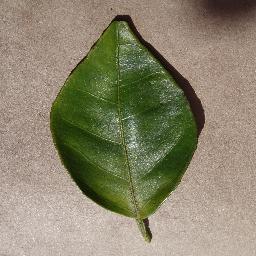
Label: Orange___Haunglongbing_(Citrus_greening)